Austria-Hungary

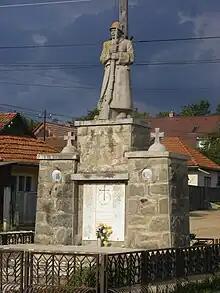
War memorial in Păuleni-Ciuc, Romania

At the start of the war, the army was divided into two: the smaller part attacked Serbia, while the larger part fought against the formidable Imperial Russian Army. The invasion of Serbia in 1914 was a disaster: by the end of the year, the Austro-Hungarian Army had taken no territory, but had lost 227,000 out of a total force of 450,000 men. However, in the autumn of 1915, the Serbian Army was defeated by the Central Powers, which led to the occupation of Serbia. Near the end of 1915, in a massive rescue operation involving more than 1,000 trips made by Italian, French and British steamers, 260,000 Serb soldiers were transported to Brindisi and Corfu, where they waited for the chance of the victory of Allied powers to reclaim their country. Corfu hosted the Serbian government in exile after the collapse of Serbia and served as a supply base for the Greek front. In April 1916 a large number of Serbian troops were transported in British and French naval vessels from Corfu to mainland Greece. The contingent numbering over 120,000 relieved a much smaller army at the Macedonian front and fought alongside British and French troops.